Agia Paraskevi

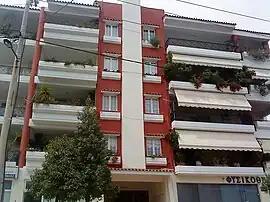
Block of apartments at the Kontopefko area.

Municipal Conservatory, Art Workshops, Choir, Philharmonic Orchestra, Theater Group & Drama Club, Dance Classes, Film Club and Open Air Cinema, Open University courses and various other cultural clubs that organize events throughout the year.